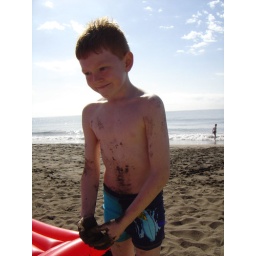
Lanzarotes black sand sticks and looks like you have been playing in mud.